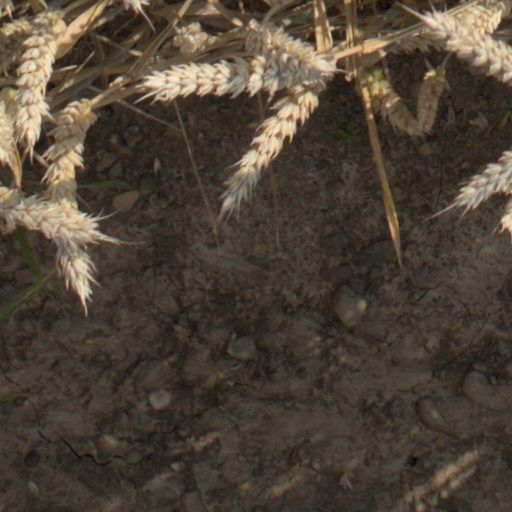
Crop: wheat